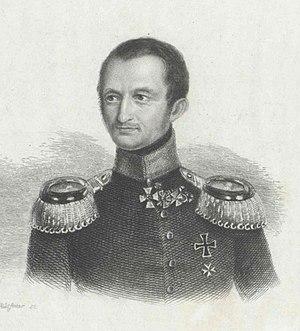
Eduard Wilhelm Ludwig von Bonin est un général prussien qui a exercé les fonctions de ministre de la Guerre.